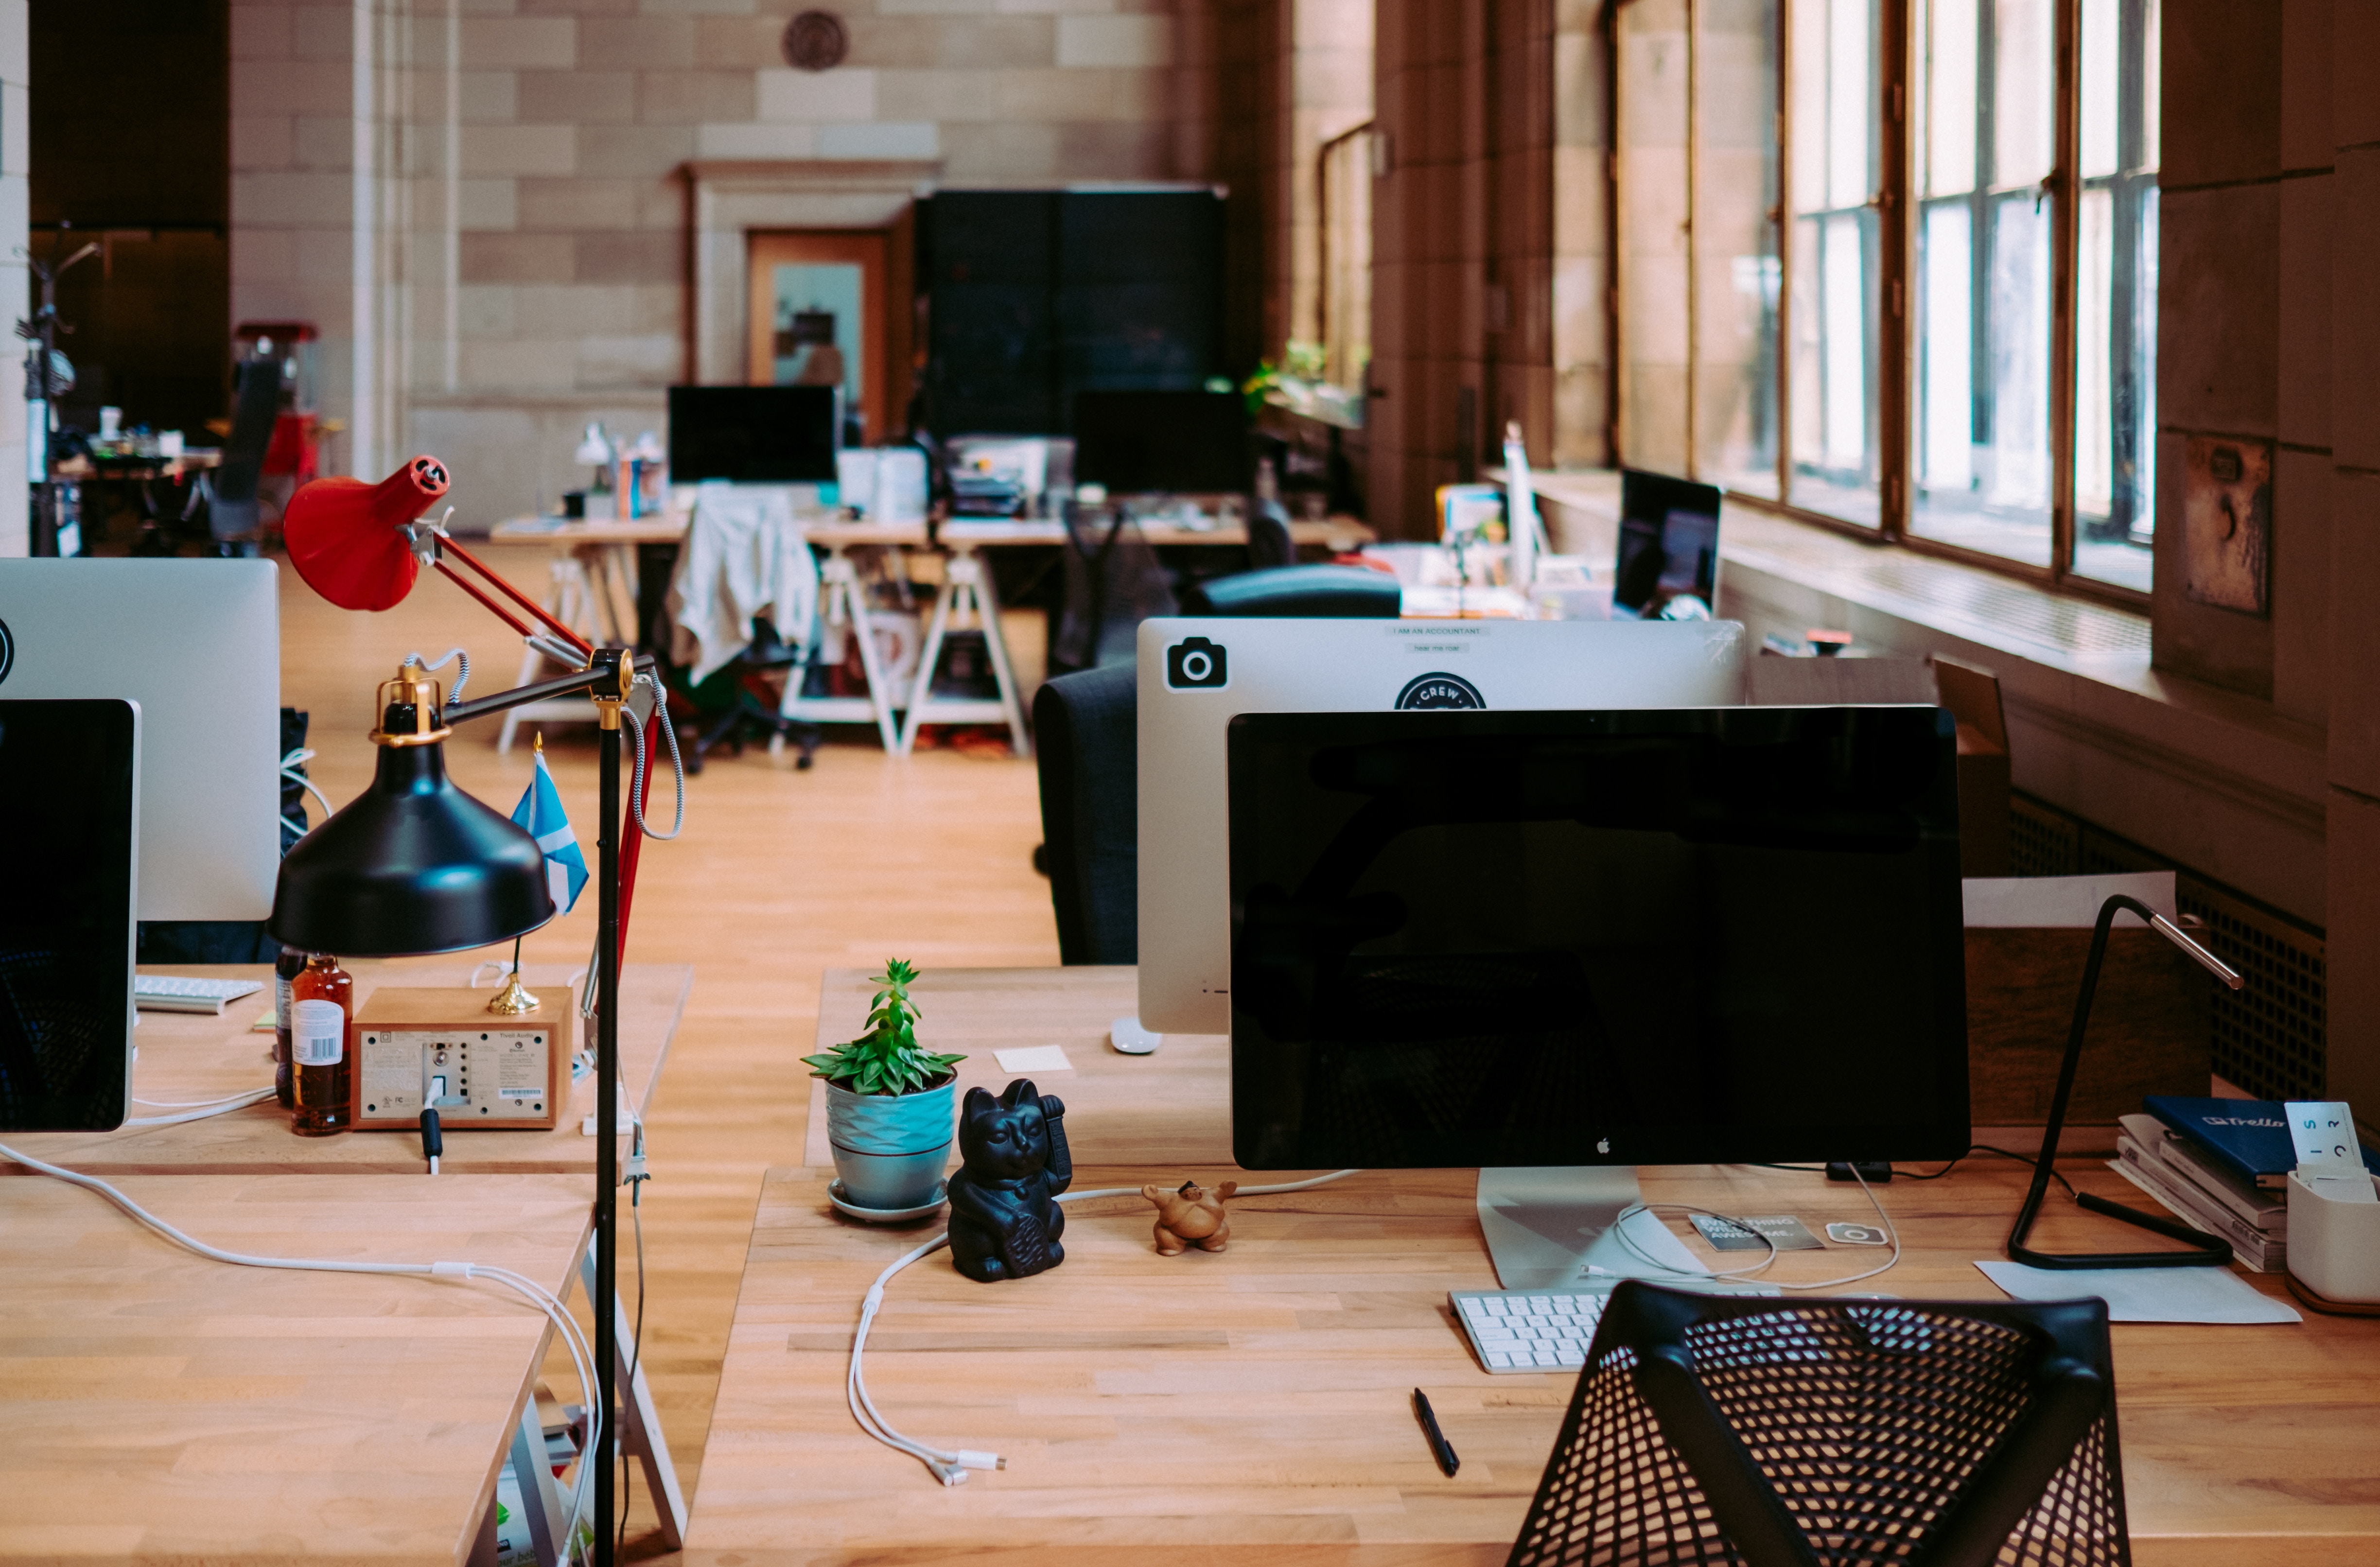
desk, computer, table, technology, floor, workspace, office, furniture, interior design, cool image, cool photo, flooring